Grant Nicholas

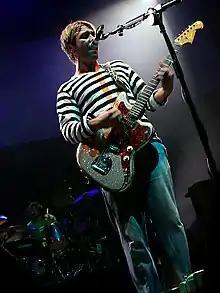
Nicholas performing in 2005

The band were formed whilst Nicholas was a producer, before moving to London to gain more experience. He had already met Jon Lee in Newport who moved down afterwards. They formed an electric/acoustic rock band named Raindancer, who despite winning a TV slot never gained a record deal. This saw bassist John Canham part ways with the band, before Simon Blight followed soon after when they reformed as Hum, which was changed to Reel, before then changing their name once again to Real in 1994 with their final name of Feeder being decided on that same year. A series of Reel recordings surfaced on eBay in early 2006. The band signed to The Echo Label in November of that year still under the name of Real, when this was changed to Feeder shortly afterwards, with London-based graphic designer Taka Hirose taking over bass duties in 1995. A year later in 1996, their debut single proper "Stereo World" reached number 128 in the UK charts during October 1996, while the second single "Tangerine" reached number 60. The first full-length album, "Polythene", was released in May 1997. Produced by Chris Sheldon, it charted at number 65 in the UK and was certified Silver for sales over 60,000 copies in 2003 when the band had already broken through (then upgraded to Gold status for 100,000 copies in 2017). "Metal Hammer" magazine included it in its Top 20 Albums of 1997 list at number 1.